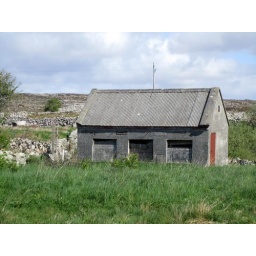
Stone building surrounded by stone walls with metal roof.